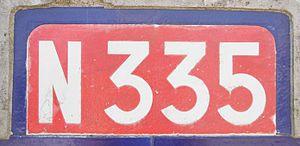
cartouche de la route nationale 335
La route nationale 335, ou RN 335, était une route nationale française reliant avant les déclassements de 1972 Crépy-en-Valois à Blérancourt. Elle a été déclassée en RD 335 dans l'Oise et en RD 935 dans l'Aisne.